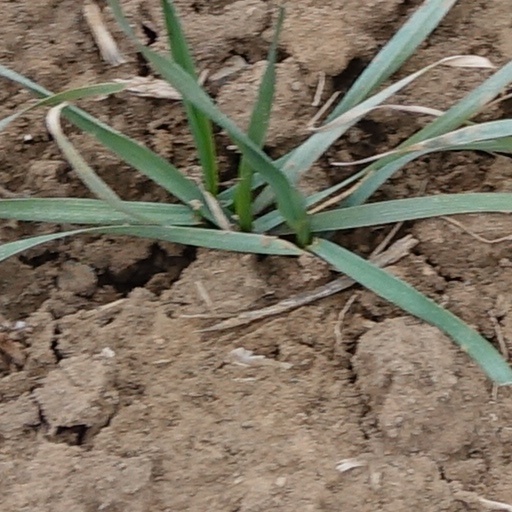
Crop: wheat